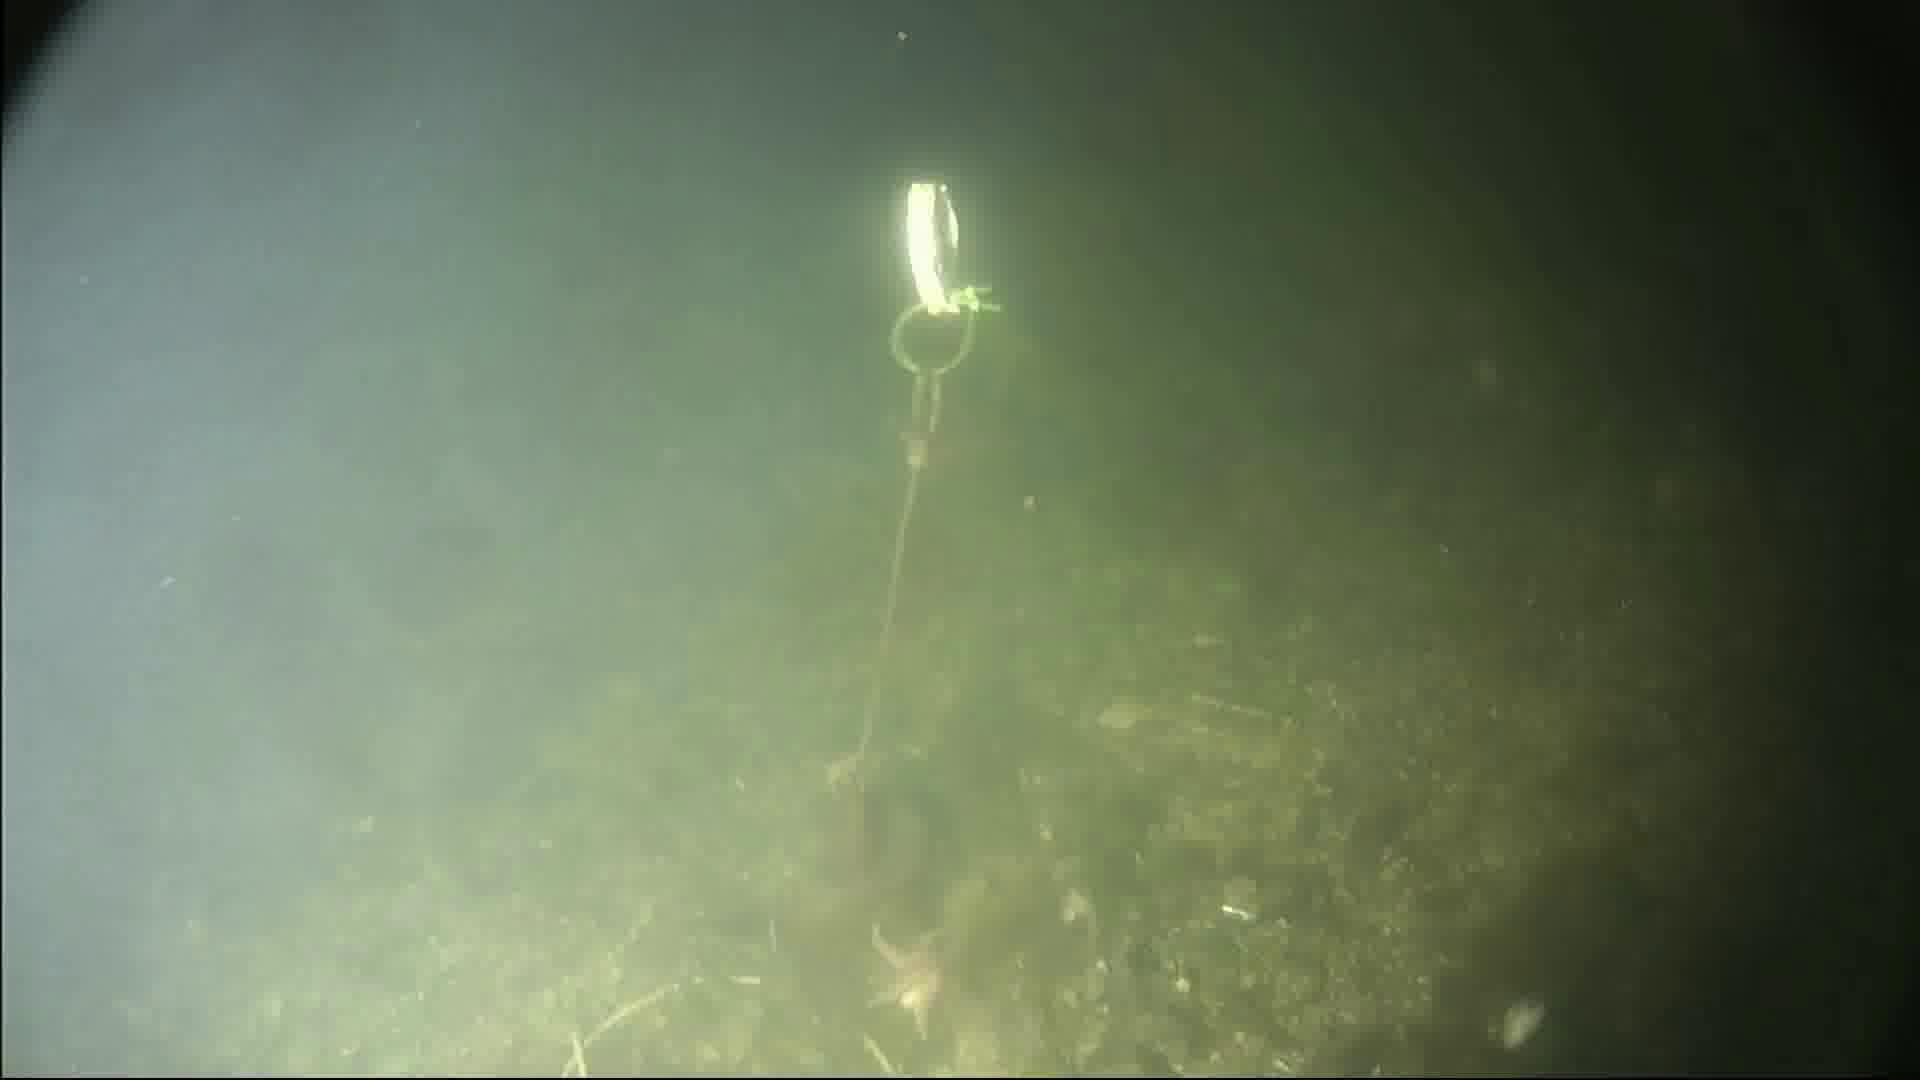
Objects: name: starfish